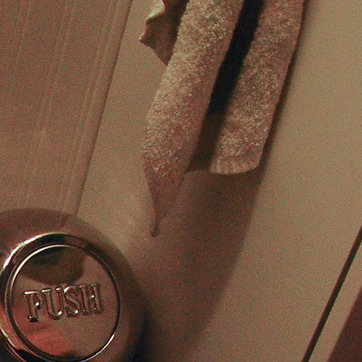
Material: fabric